Abraham Sinkov

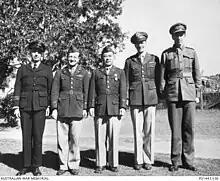
Directors of the Central Bureau in Brisbane in 1944. Sinkov is second from the left.

After the Japanese attack on Pearl Harbor on December 7, 1941, the Japanese also attacked the Philippine Islands. General Douglas MacArthur had been ordered to leave the Philippines and re-establish U.S. Army headquarters in Australia, from whence counterattacks might be launched. MacArthur recognized the need for cryptologic support, thus, on 15 April 1942, he established the Central Bureau (CB), cobbling it together from refugee elements of American cryptologists evacuated from the Philippines, Australian cryptologists, and other Allied contingents. CB began in Melbourne, then moved to Brisbane.